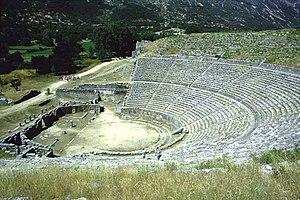
La construction des théâtres grecs « classiques » commence en 700 av. J.-C. et s’échelonne du Vᵉ au IIIᵉ siècle av. J.-C. Il est relativement facile d’en recenser une centaine. Avant cette période, ils sont archaïques, et rares ; après, ils sont hellénistiques ou romains, et innombrables.
Cet article concerne les événements concernant l'architecture qui se sont déroulés durant le IIIᵉ siècle av. J.-C. :
Dodone est un sanctuaire oraculaire dédié à Zeus et à la Déesse-Mère, révérée sous le nom de Dioné. Les prêtres et les prêtresses du bosquet sacré interprétaient le bruissement des feuilles de chêne sous le vent.